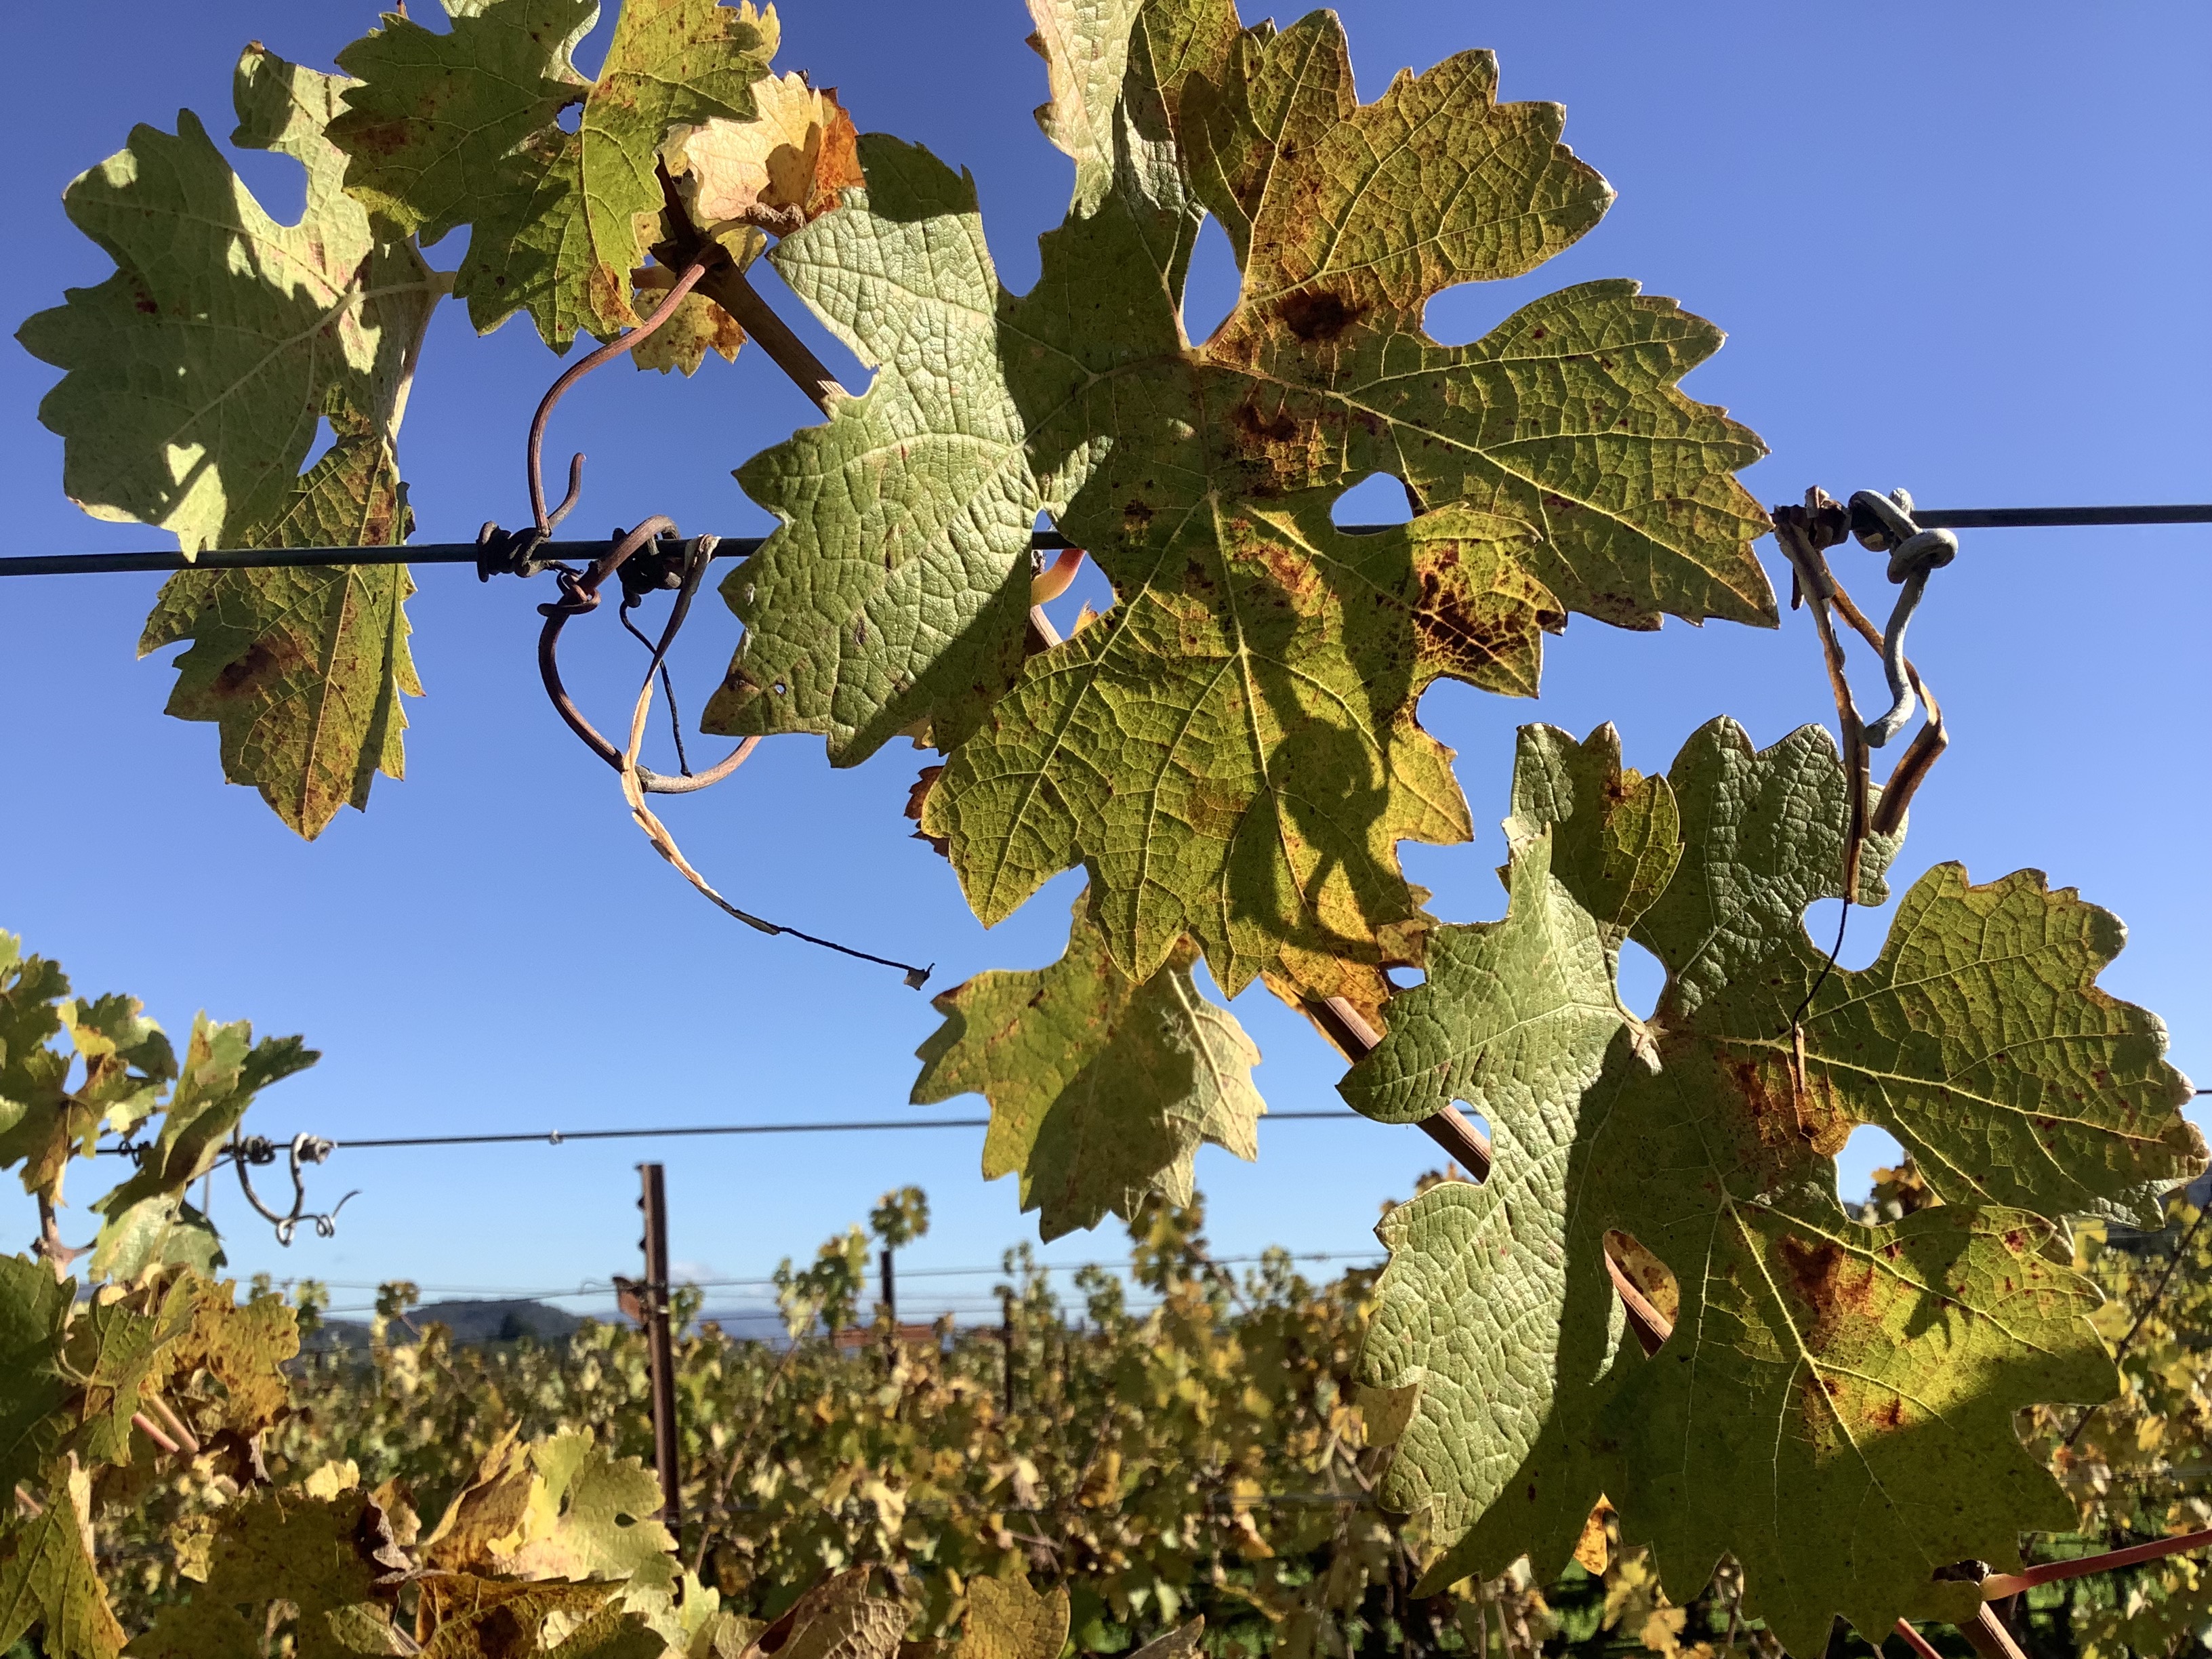
Label: No Virus